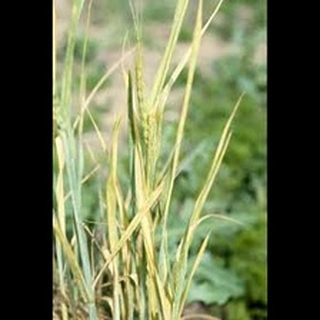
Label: wheat_mite